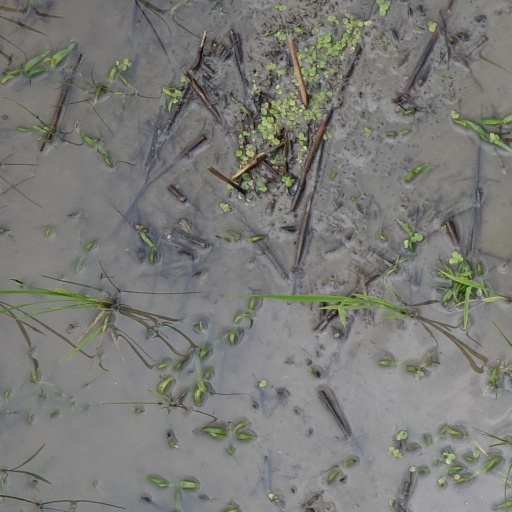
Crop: rice